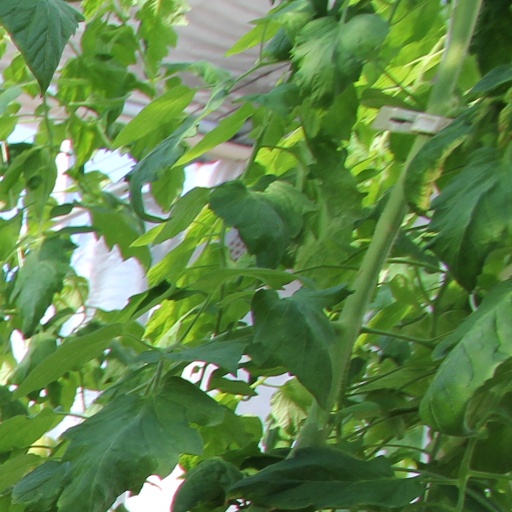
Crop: tomato